J. Jonah Jameson

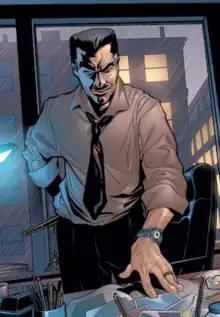
J. Jonah Jameson in "Marvel Knights: Spider-Man" #4 (Sept. 2004) Art by Terry Dodson

John Jonah Jameson Jr. is a character appearing in American comic books published by Marvel Comics, most commonly in association with the superhero Spider-Man. The character was created by writer Stan Lee and artist Steve Ditko, and he first appeared in "The Amazing Spider-Man" issue #1 (March 1963).